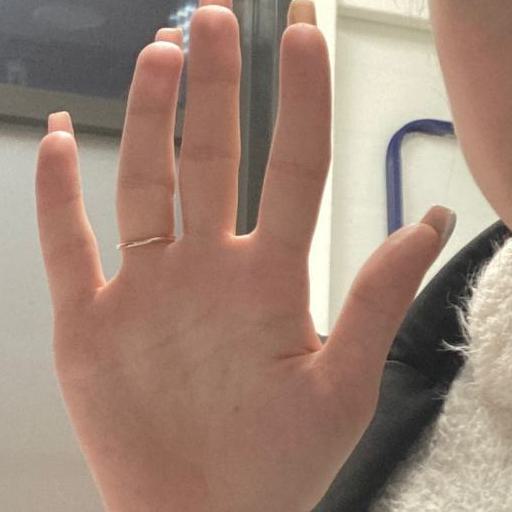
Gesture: palm